Well Done Baby

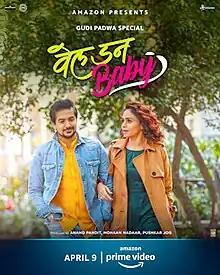
Official release poster

Well Done Baby is a 2021 Indian Marathi-language drama film directed by Priyanka Tanwar and produced under Anand Pandit Motion Pictures, Goosebumps Entertainment and The Production Headquarters. The film stars Pushkar Jog, Amruta Khanvilkar, Vandana Gupte and Sanjay Jadhav. Music by Rohan-Rohan.